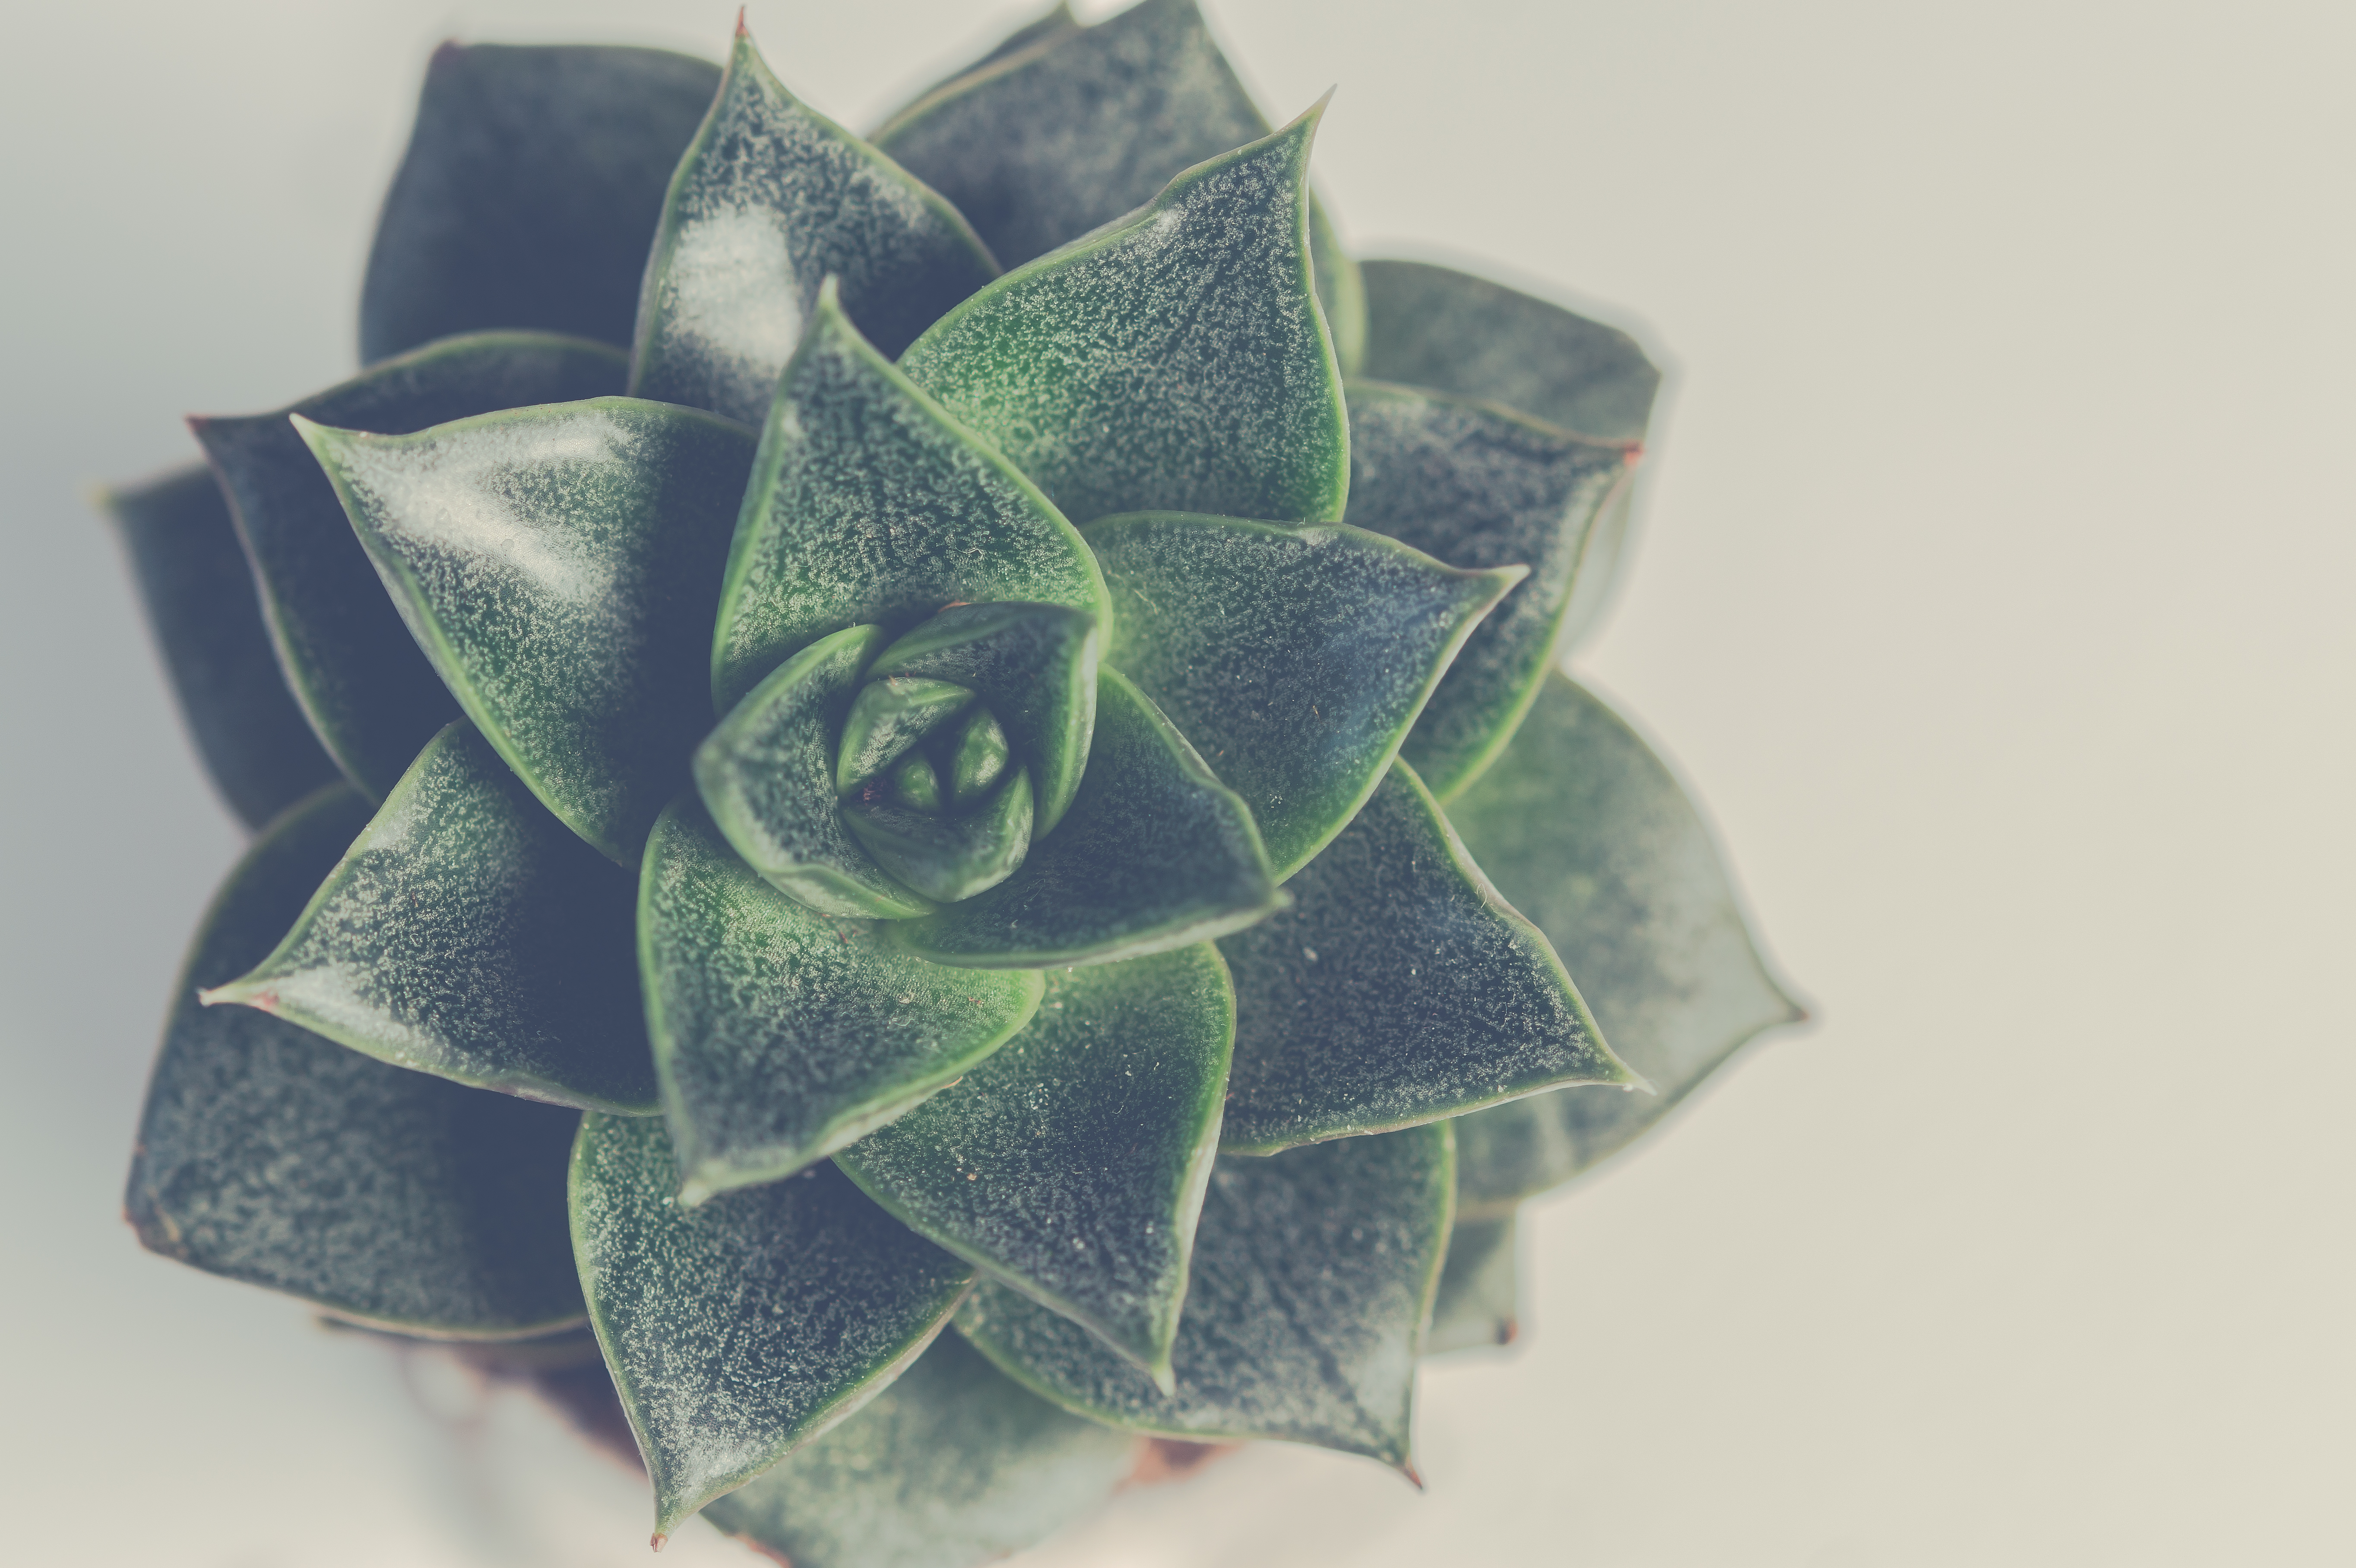
plant, plants, close up, green, succulents, succulent, flower, flora, rose family, rose, petal, rose order